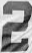
Number: 2